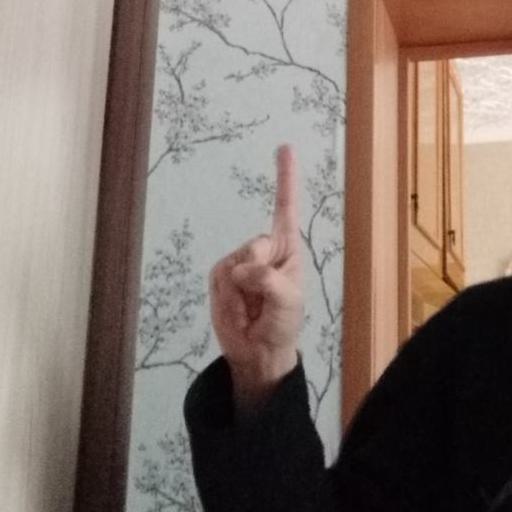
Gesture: one